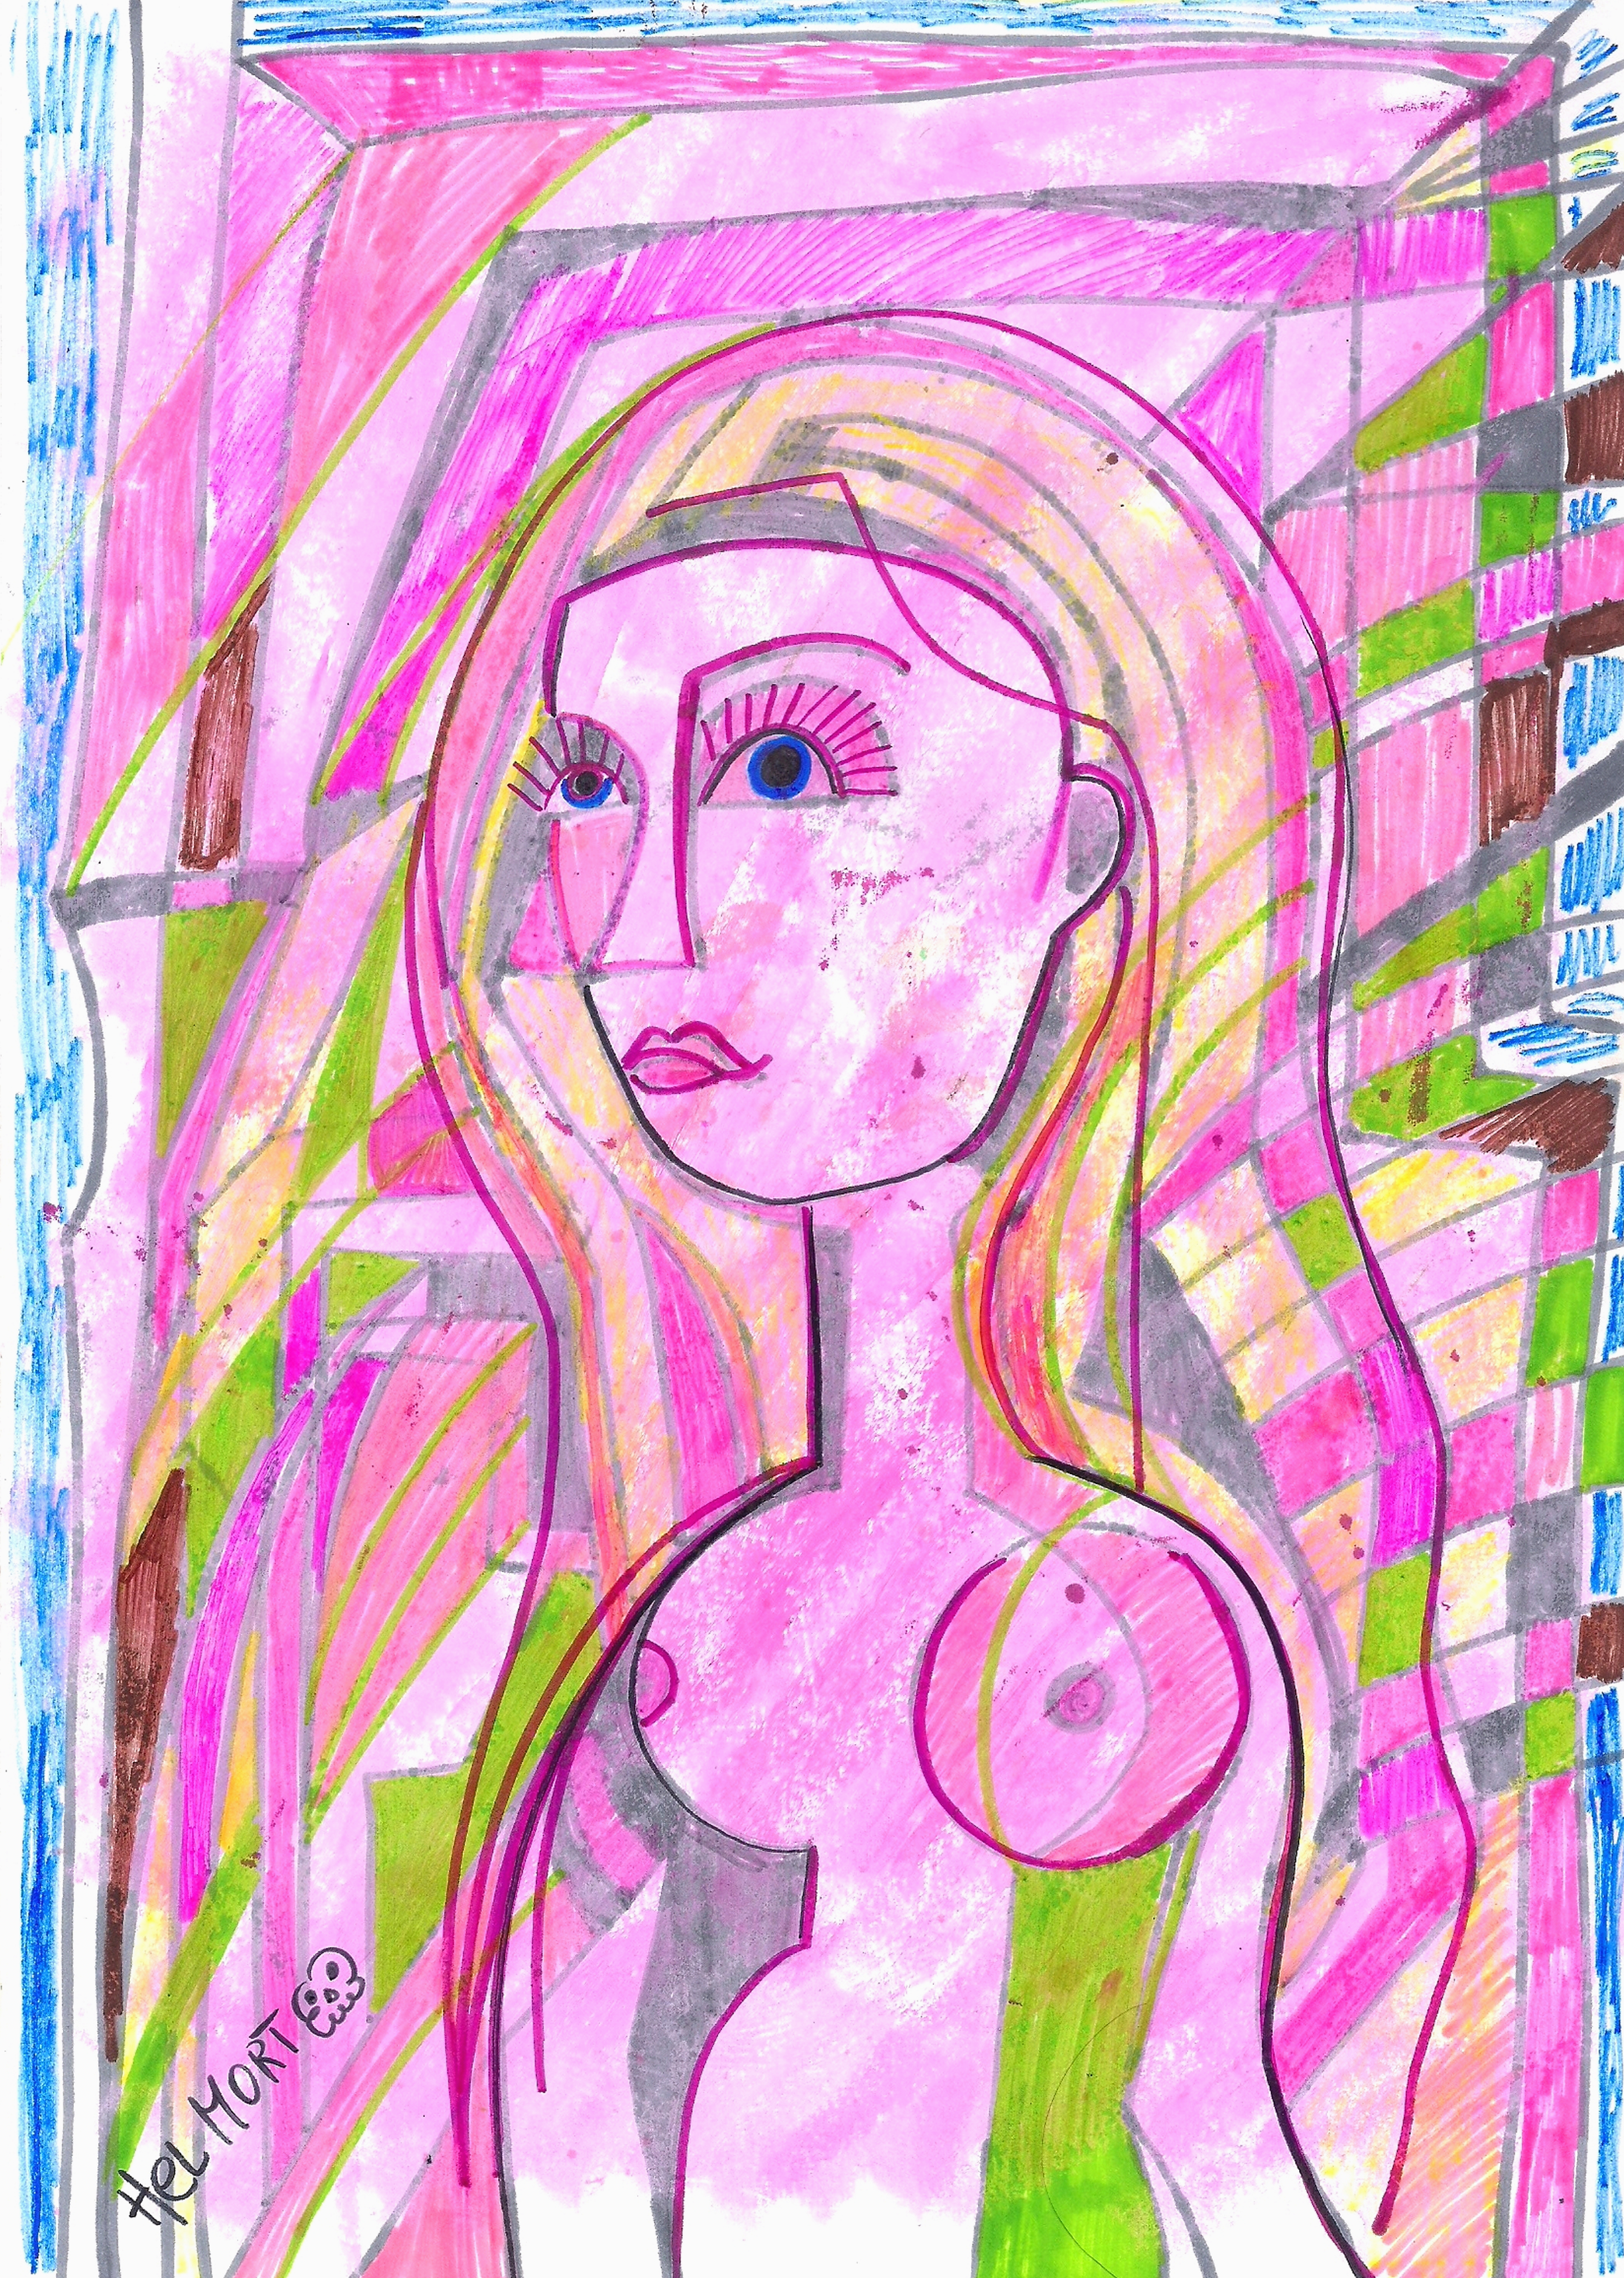
painting, art, artist, artwork, drawing, contemporary art, photography, illustration, paint, love, design, sketch, fine art, abstract art, creative, abstract, acrylic painting, nature, watercolor, art gallery, oil painting, gallery, modern art, abstract painting, digital art, contemporary painting, art collector, style, girl, woman, fashion, mort, cheek, eyebrow, magenta, pink, violet, purple, Colorfulness, visual arts, rectangle, creative arts, long hair, Art paint, graphics, paper, child art, paper product